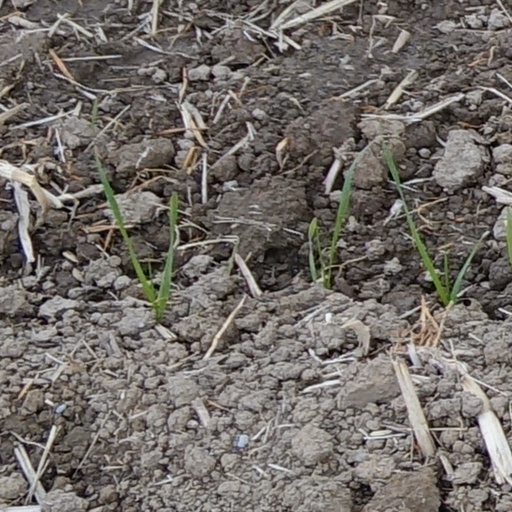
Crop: wheat